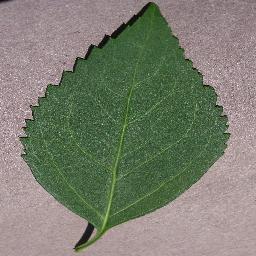
Label: Cherry___healthy